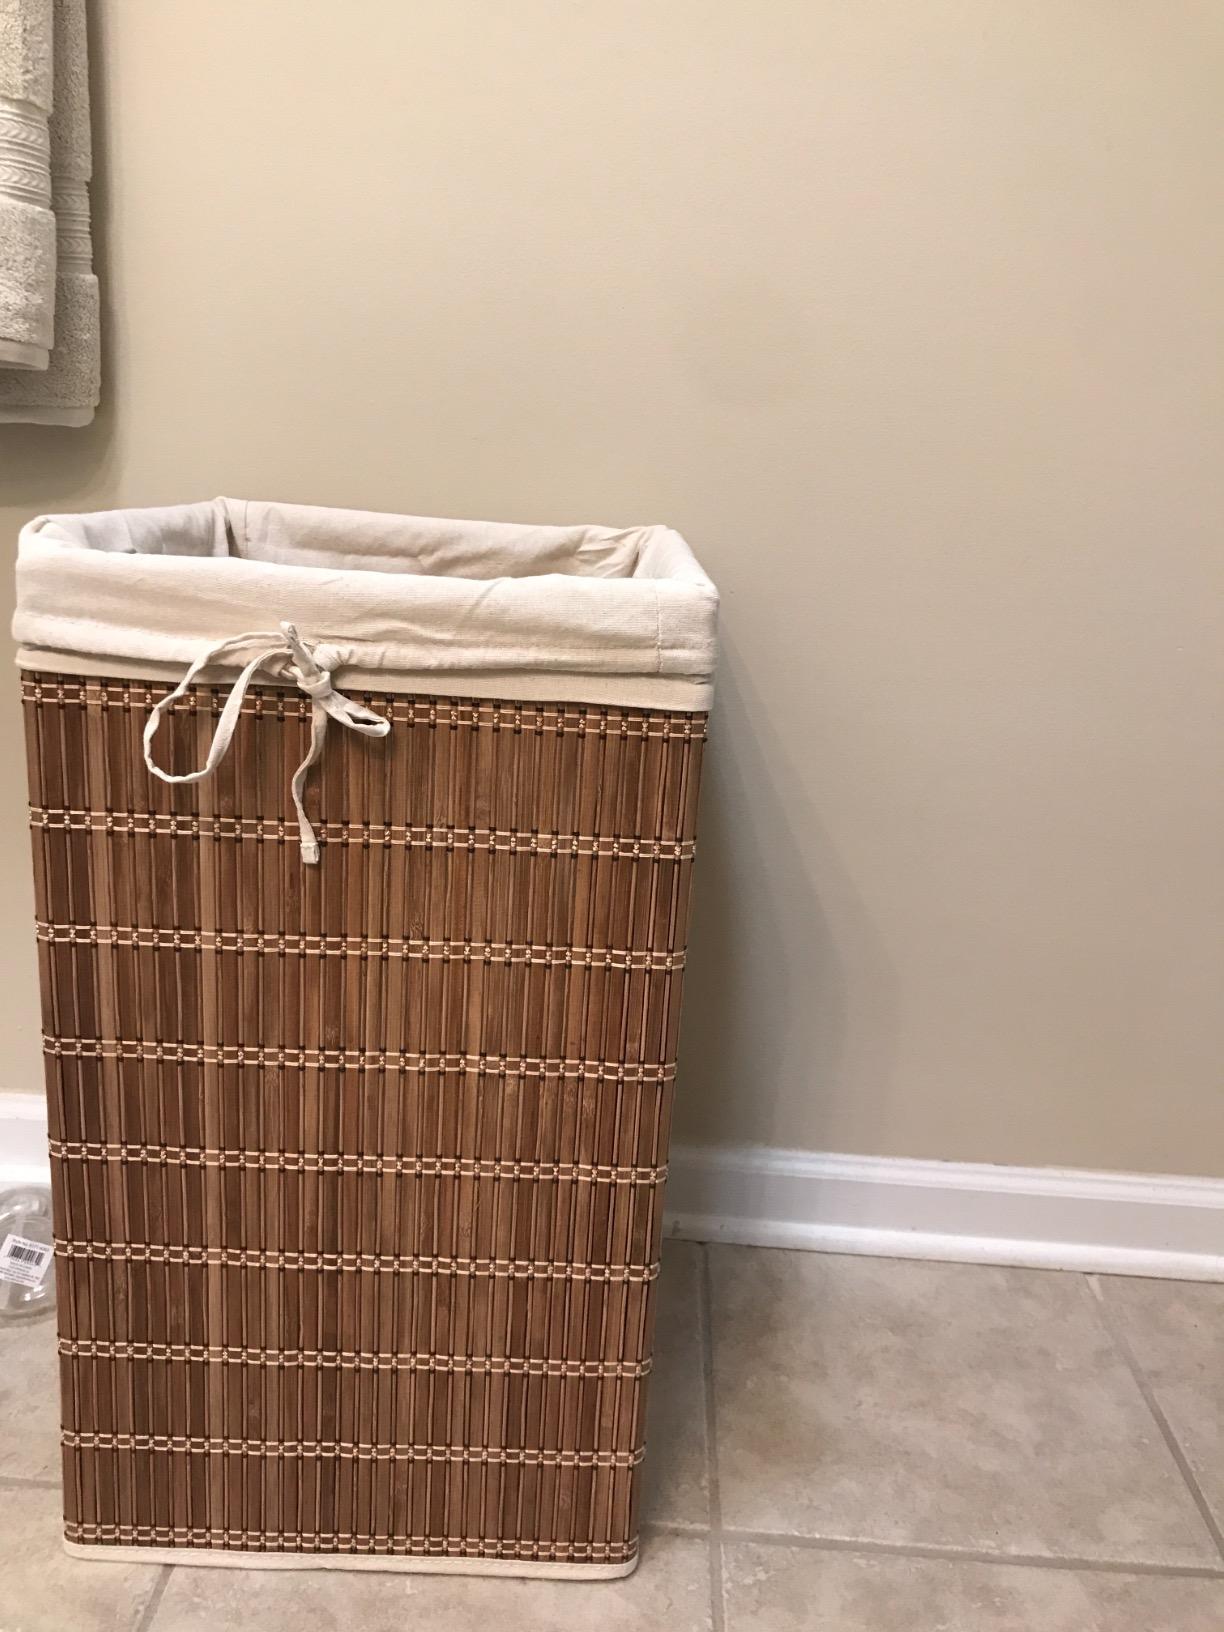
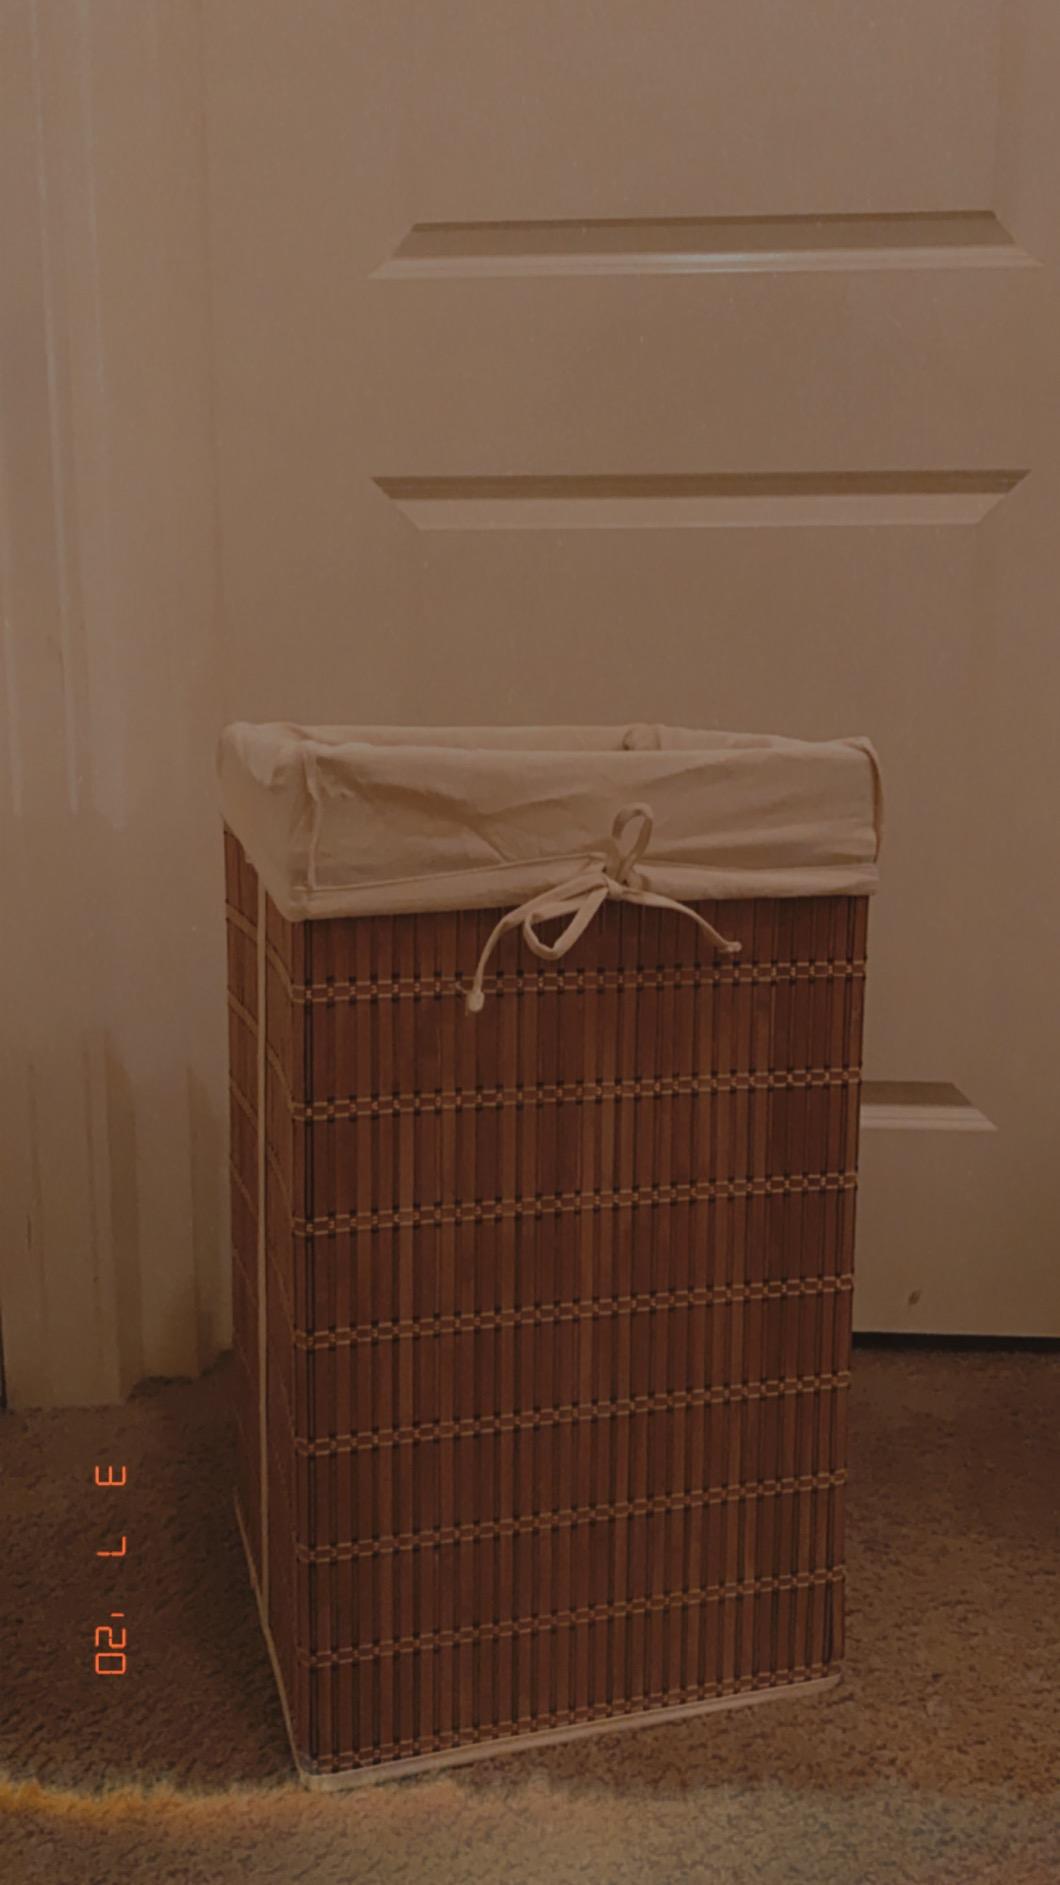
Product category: items_hamper
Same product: yes